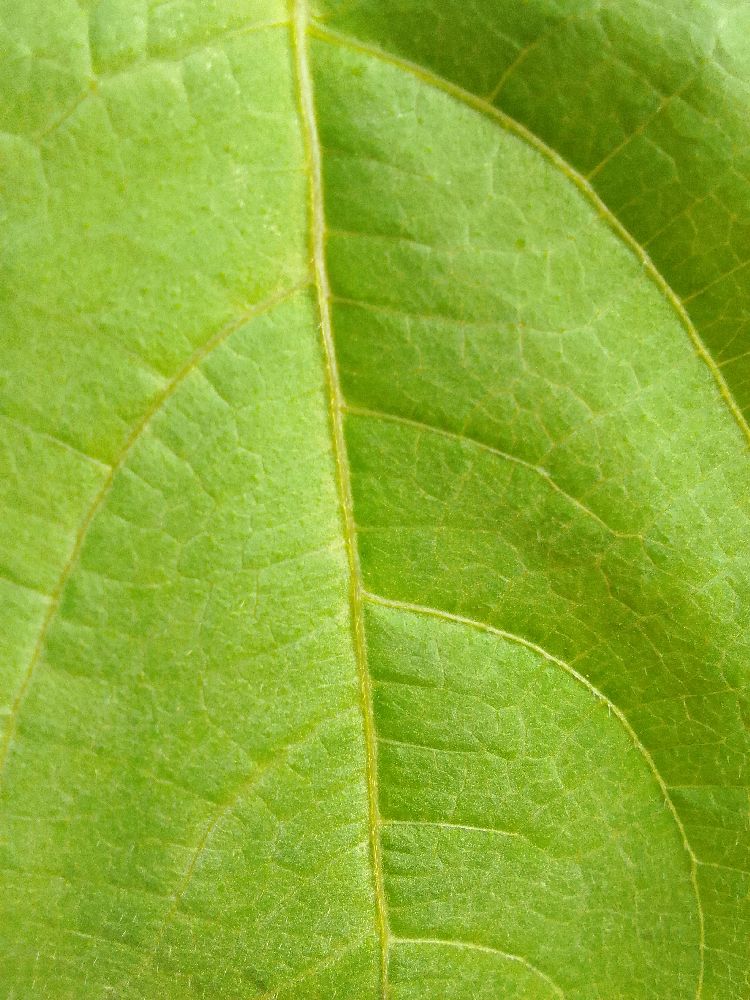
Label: healthy